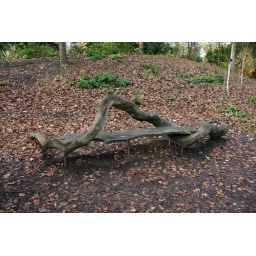
A wooden seat made out of a twisted tree located in the Botanical gardens in Sheffield